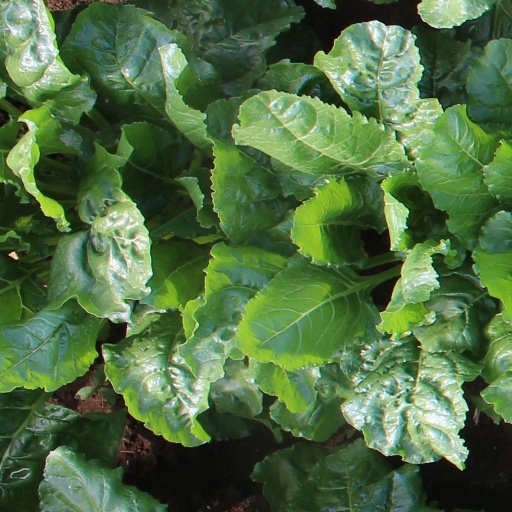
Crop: sugar beet